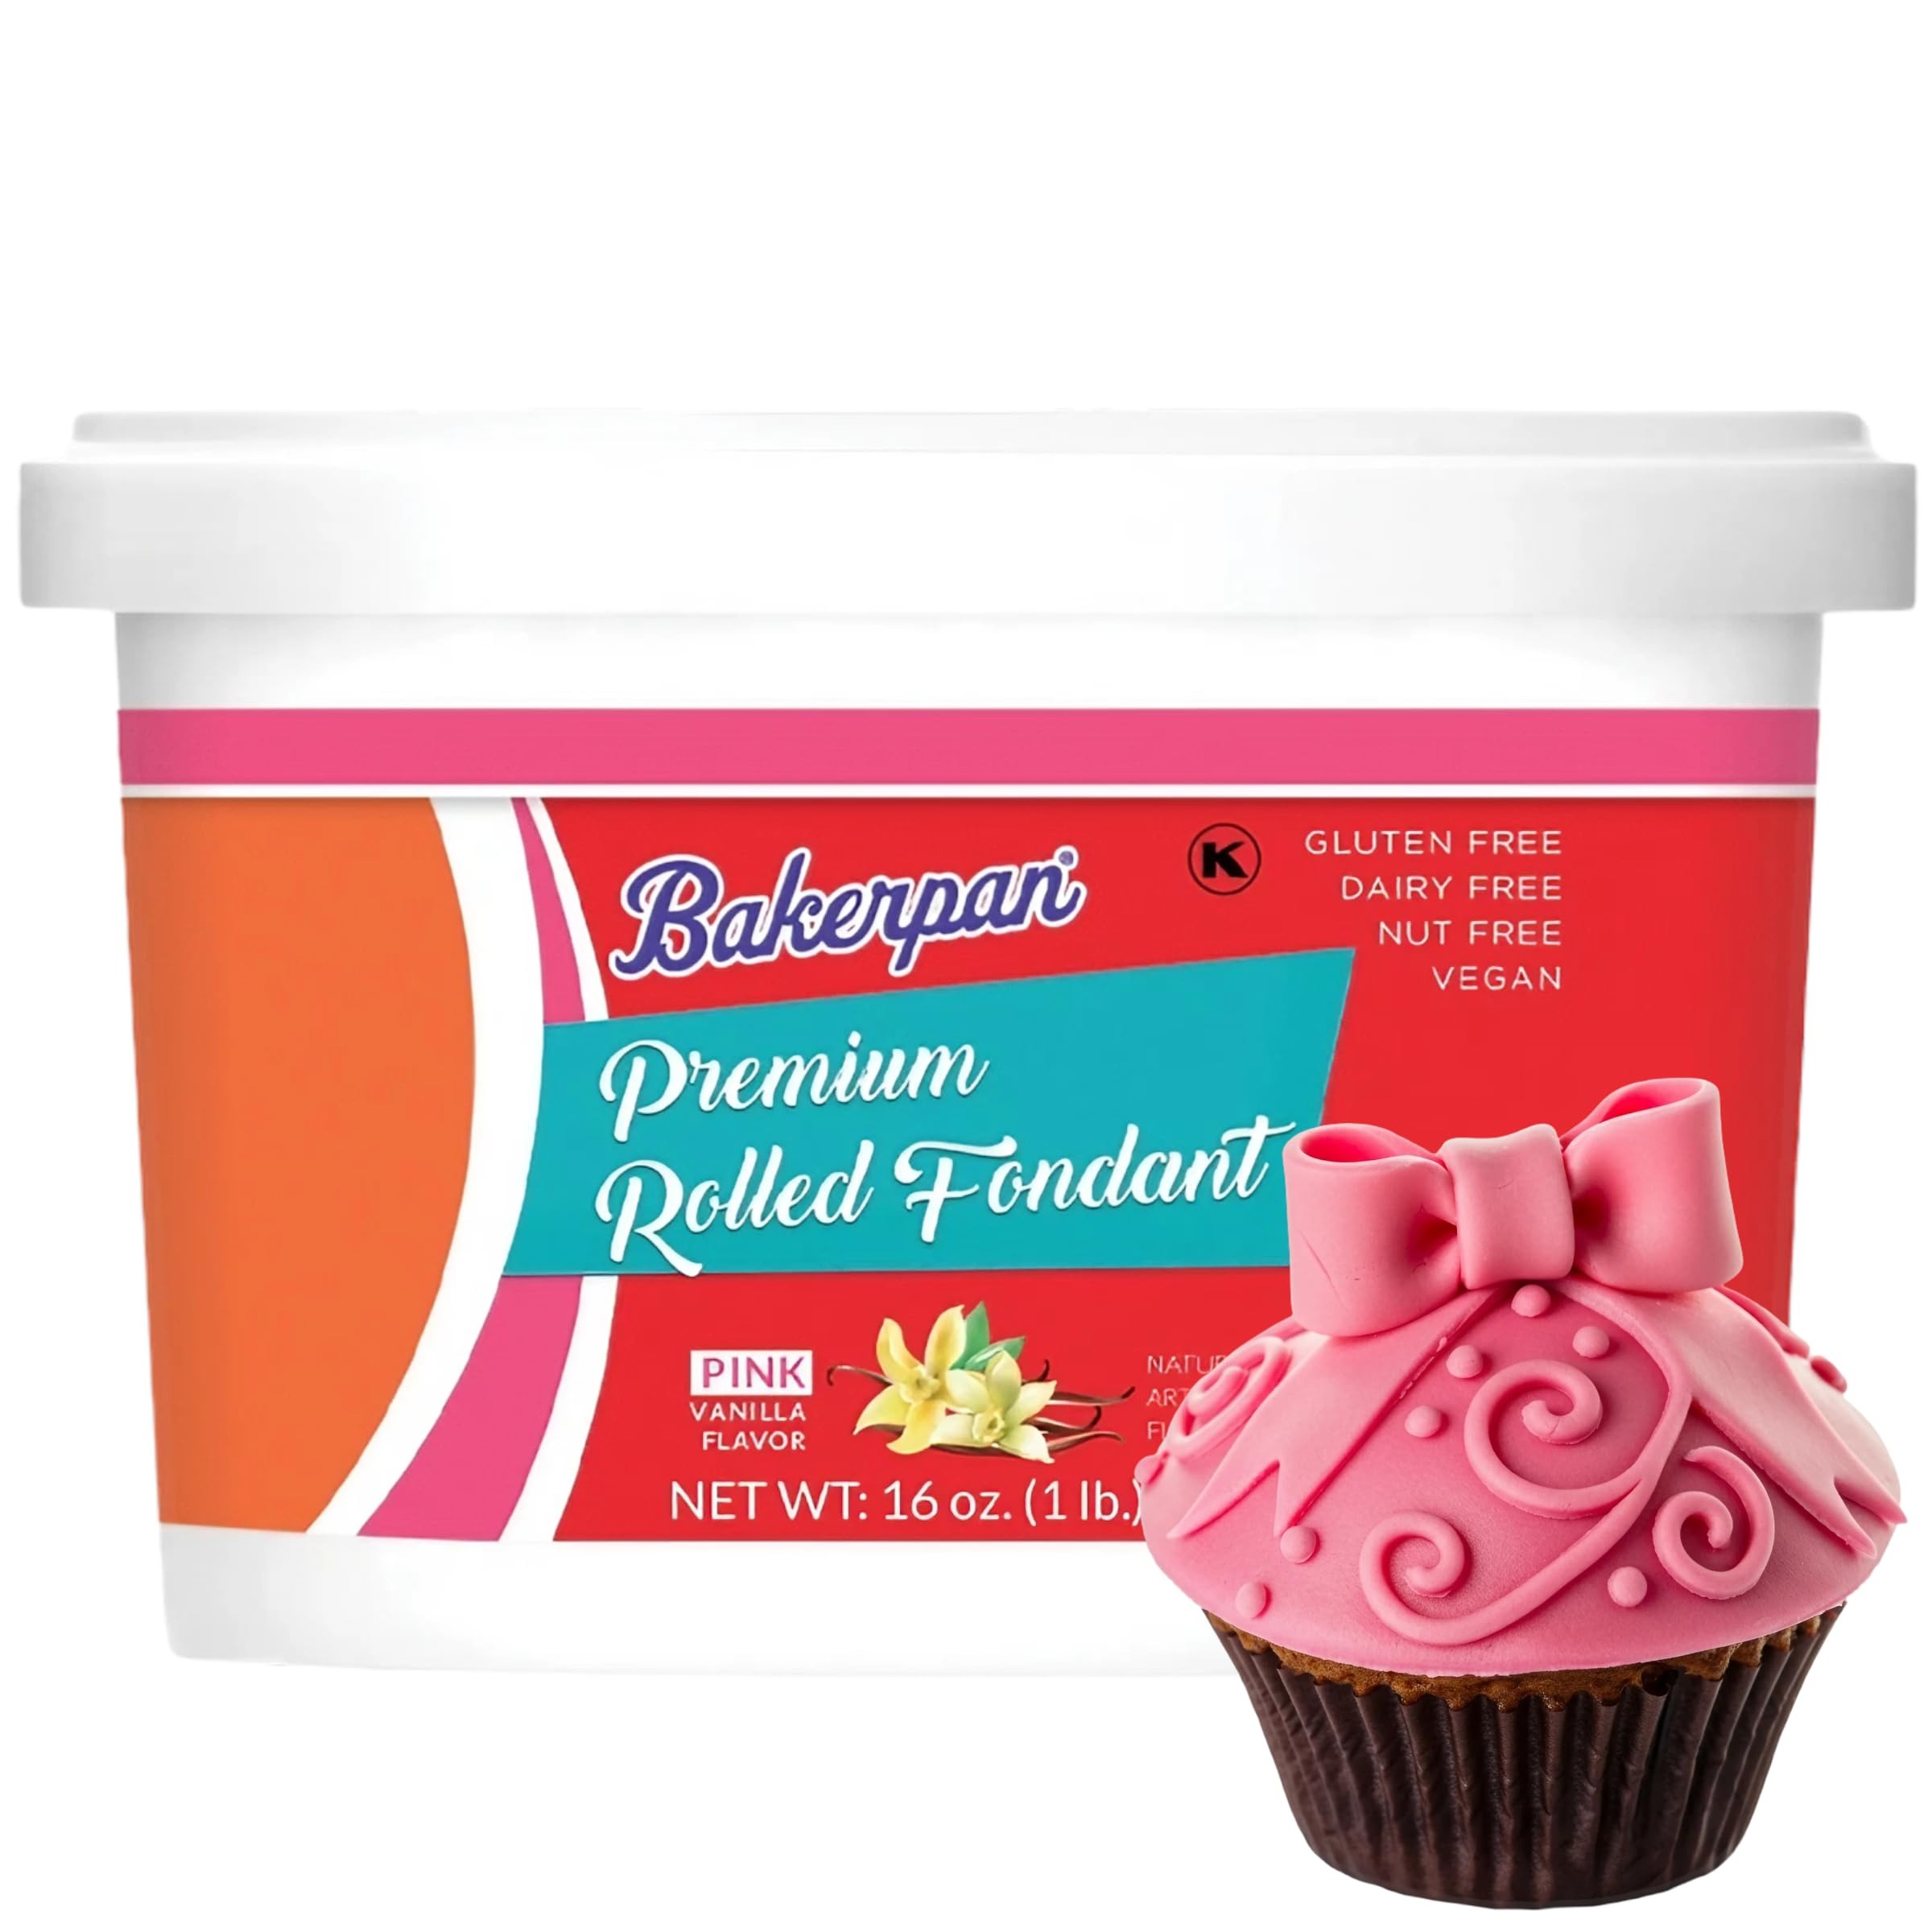
Item Name: Bakerpan Premium Rolled Pink Fondant for Cake Decorating - 1 Pound, Vanilla Flavor
Bullet Point 1: Rich Vanilla Flavor Fondant Icing - Bakerpan fondant is infused with a delightful vanilla taste, enhancing the sweetness of your creations, Model fondant to create edible cake topper decorations on cakes, cupcakes, cookies and other desserts.
Bullet Point 2: Easy to Work With - This fondant is designed for effortless handling, allowing you to mold and shape it with ease for your creative projects, Fondant is used by beginners and experienced bakers alike.
Bullet Point 3: Ready to Roll Fondant - Achieve a smooth and flawless finish on your cakes and cupcakes with Bakerpan fondant, ensuring a professional look for wedding, birthdays, or other special occasion.
Bullet Point 4: Cake Decorating Fondant - Perfect for various cake decorating techniques, from covering cakes to creating intricate details and designs, just knead and roll to about 1/8" to cover cakes.
Bullet Point 5: High-Quality Ingredients - Made in the USA with premium ingredients for ultimate versatility & performance, Fondant is Gluten-free, Dairy-Free, Nut-Free, and Kosher Pareve.
Bullet Point 6: TIP: Knead well and add a drop of vegetable shortening if the fondant becomes hard and/or to prevent fondant from cracking.
Product Description: Bakerpan Premium fondant is vegan, gluten free, nut free, dairy free, trans fat free and Kosher. Ready to roll Bakerpan fondant saves you prep time and allows you to get right to decorating without sacrificing taste or quality! Fondant is a type of sugar dough that can be rolled out to cover your cake for a sleek, smooth finish. It’s made predominantly of sugar, corn syrup and our special blend of natural gums that are heated and cooled to produce a dough like consistency.
Value: 16.0
Unit: Ounce

Price: 14.49